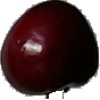
Label: cherry